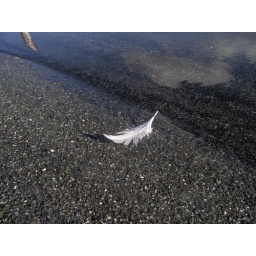
the soft feather in white on the black volcanic sands , on the shore of the Lake &amp;quot;Albano&amp;quot; in Lazio, Italy